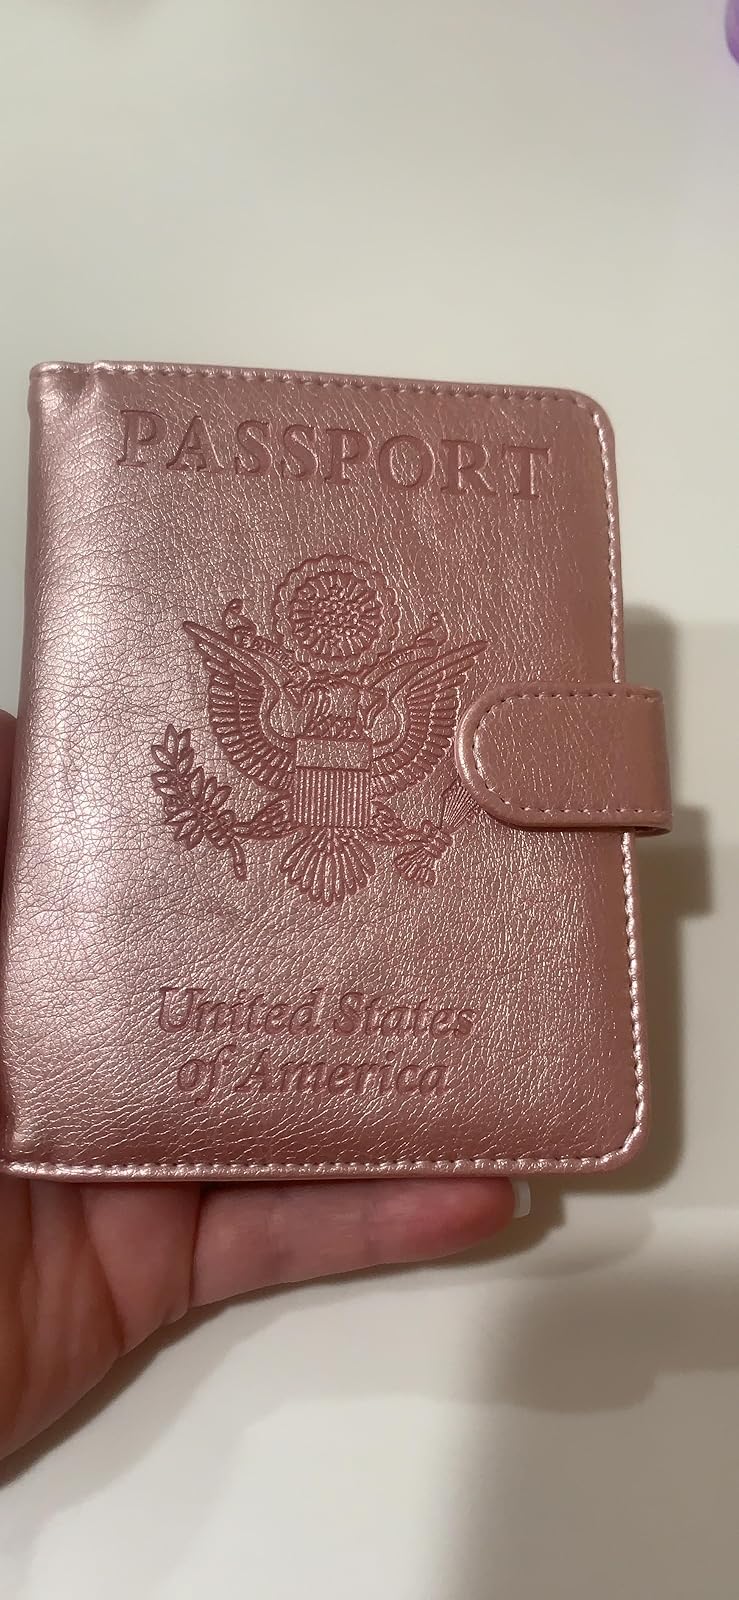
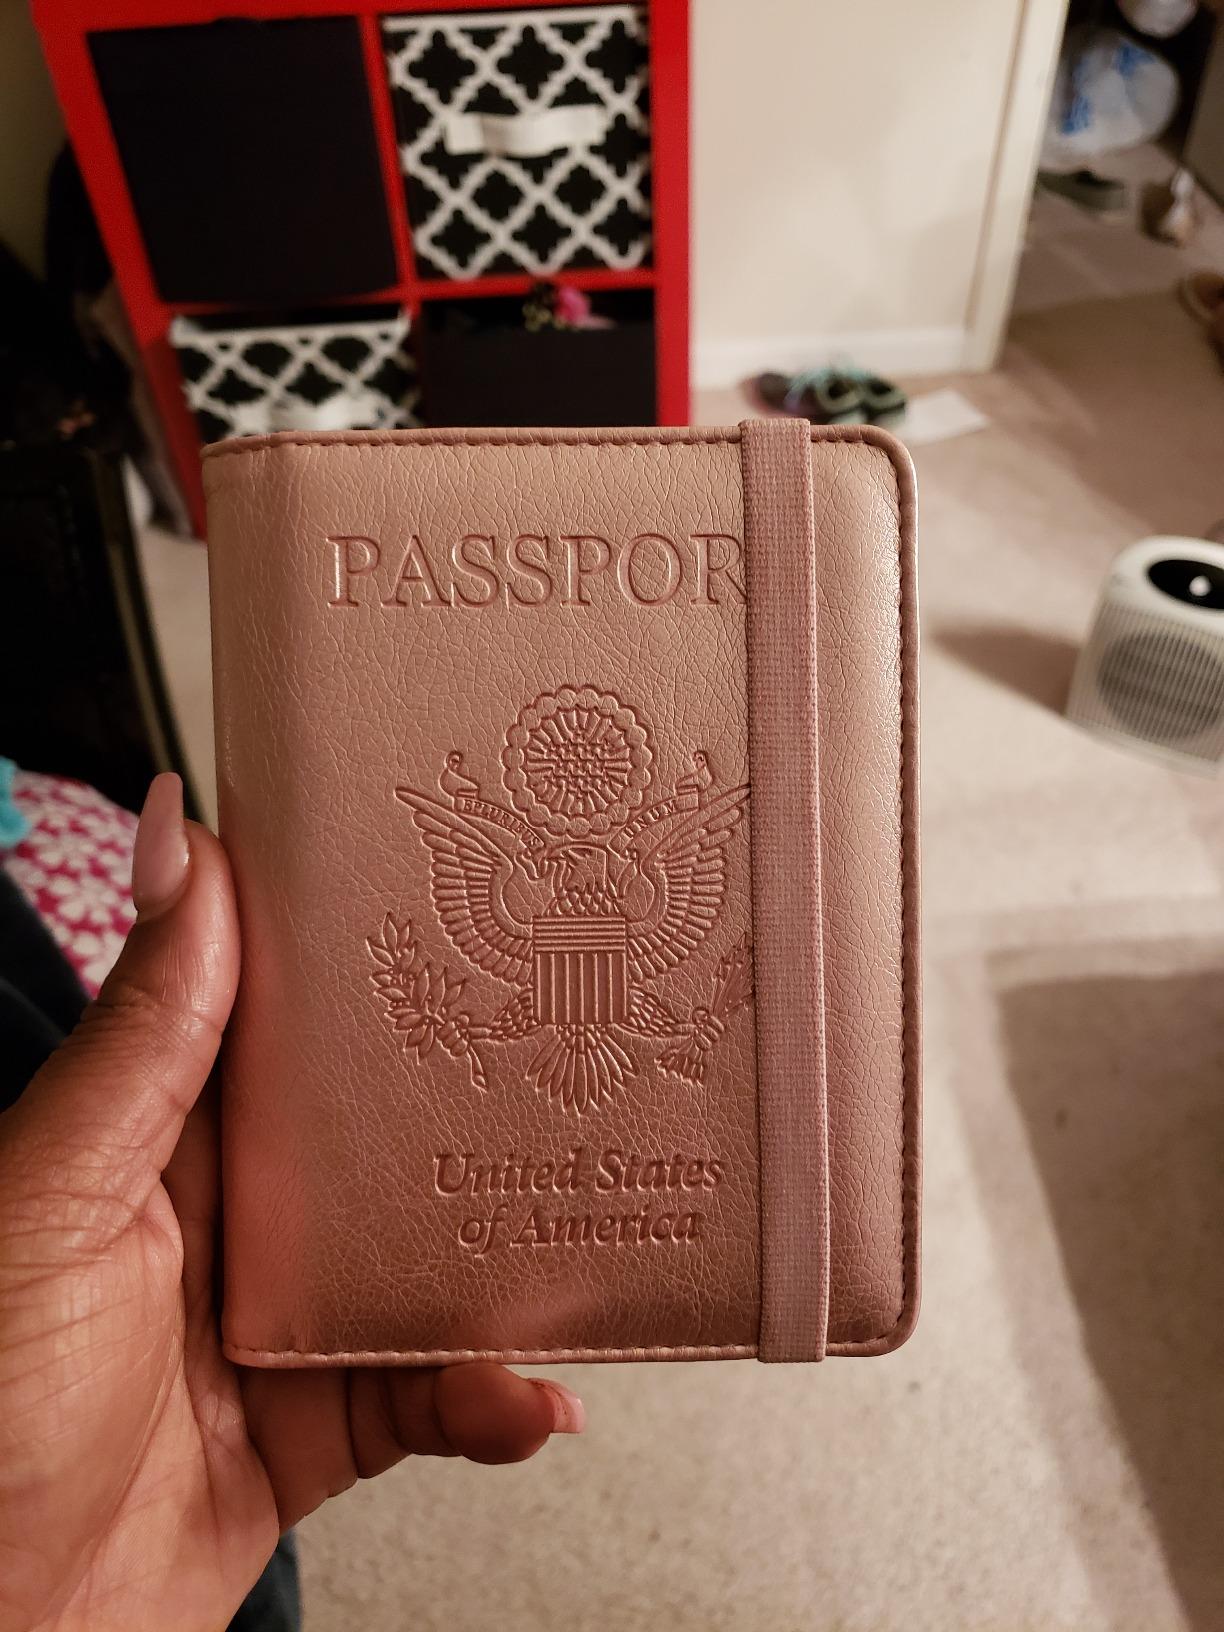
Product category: accessories_wallet
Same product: yes